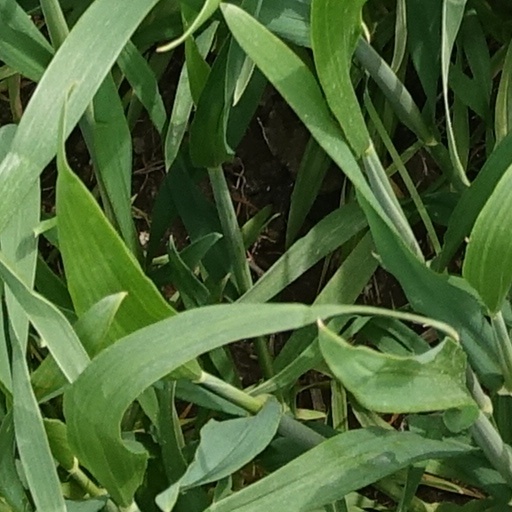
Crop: wheat